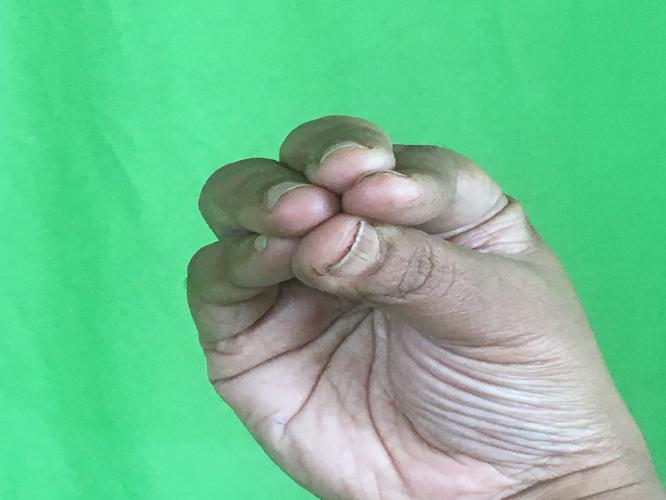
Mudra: Mukulam
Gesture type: single_hand